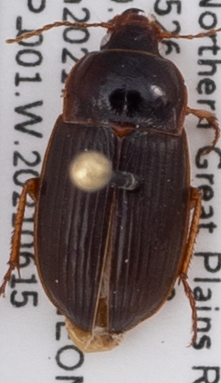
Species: Amara obesa
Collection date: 2021-06-15
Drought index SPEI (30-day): -0.88
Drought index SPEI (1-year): -2.09
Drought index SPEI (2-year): -1.01